Buccal bifurcation cyst

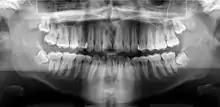

Panoramic(figure 1) and apical(figure 2) radiographs are commonly utilised in routine examinations to aid in the initial detection of BBC. BBC is characterised by a well-defined radiolucent lesion on the buccal aspect of the tooth extending from furcation to the root apices. With the presence of periosteal reaction on the buccal aspect of the tooth. Tilting of the affected molars, with the apices of the roots tilted lingually and cusp tip buccally. Unlike a periapical cyst, the periodontal ligament space and lamina dura remain intact and continuous, suggesting that the lesion is not directly associated with the root apices.